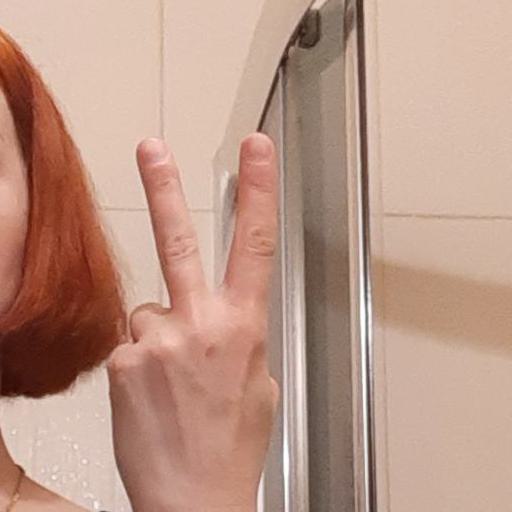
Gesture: peace_inverted